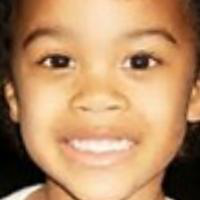
Age group: age 01-10